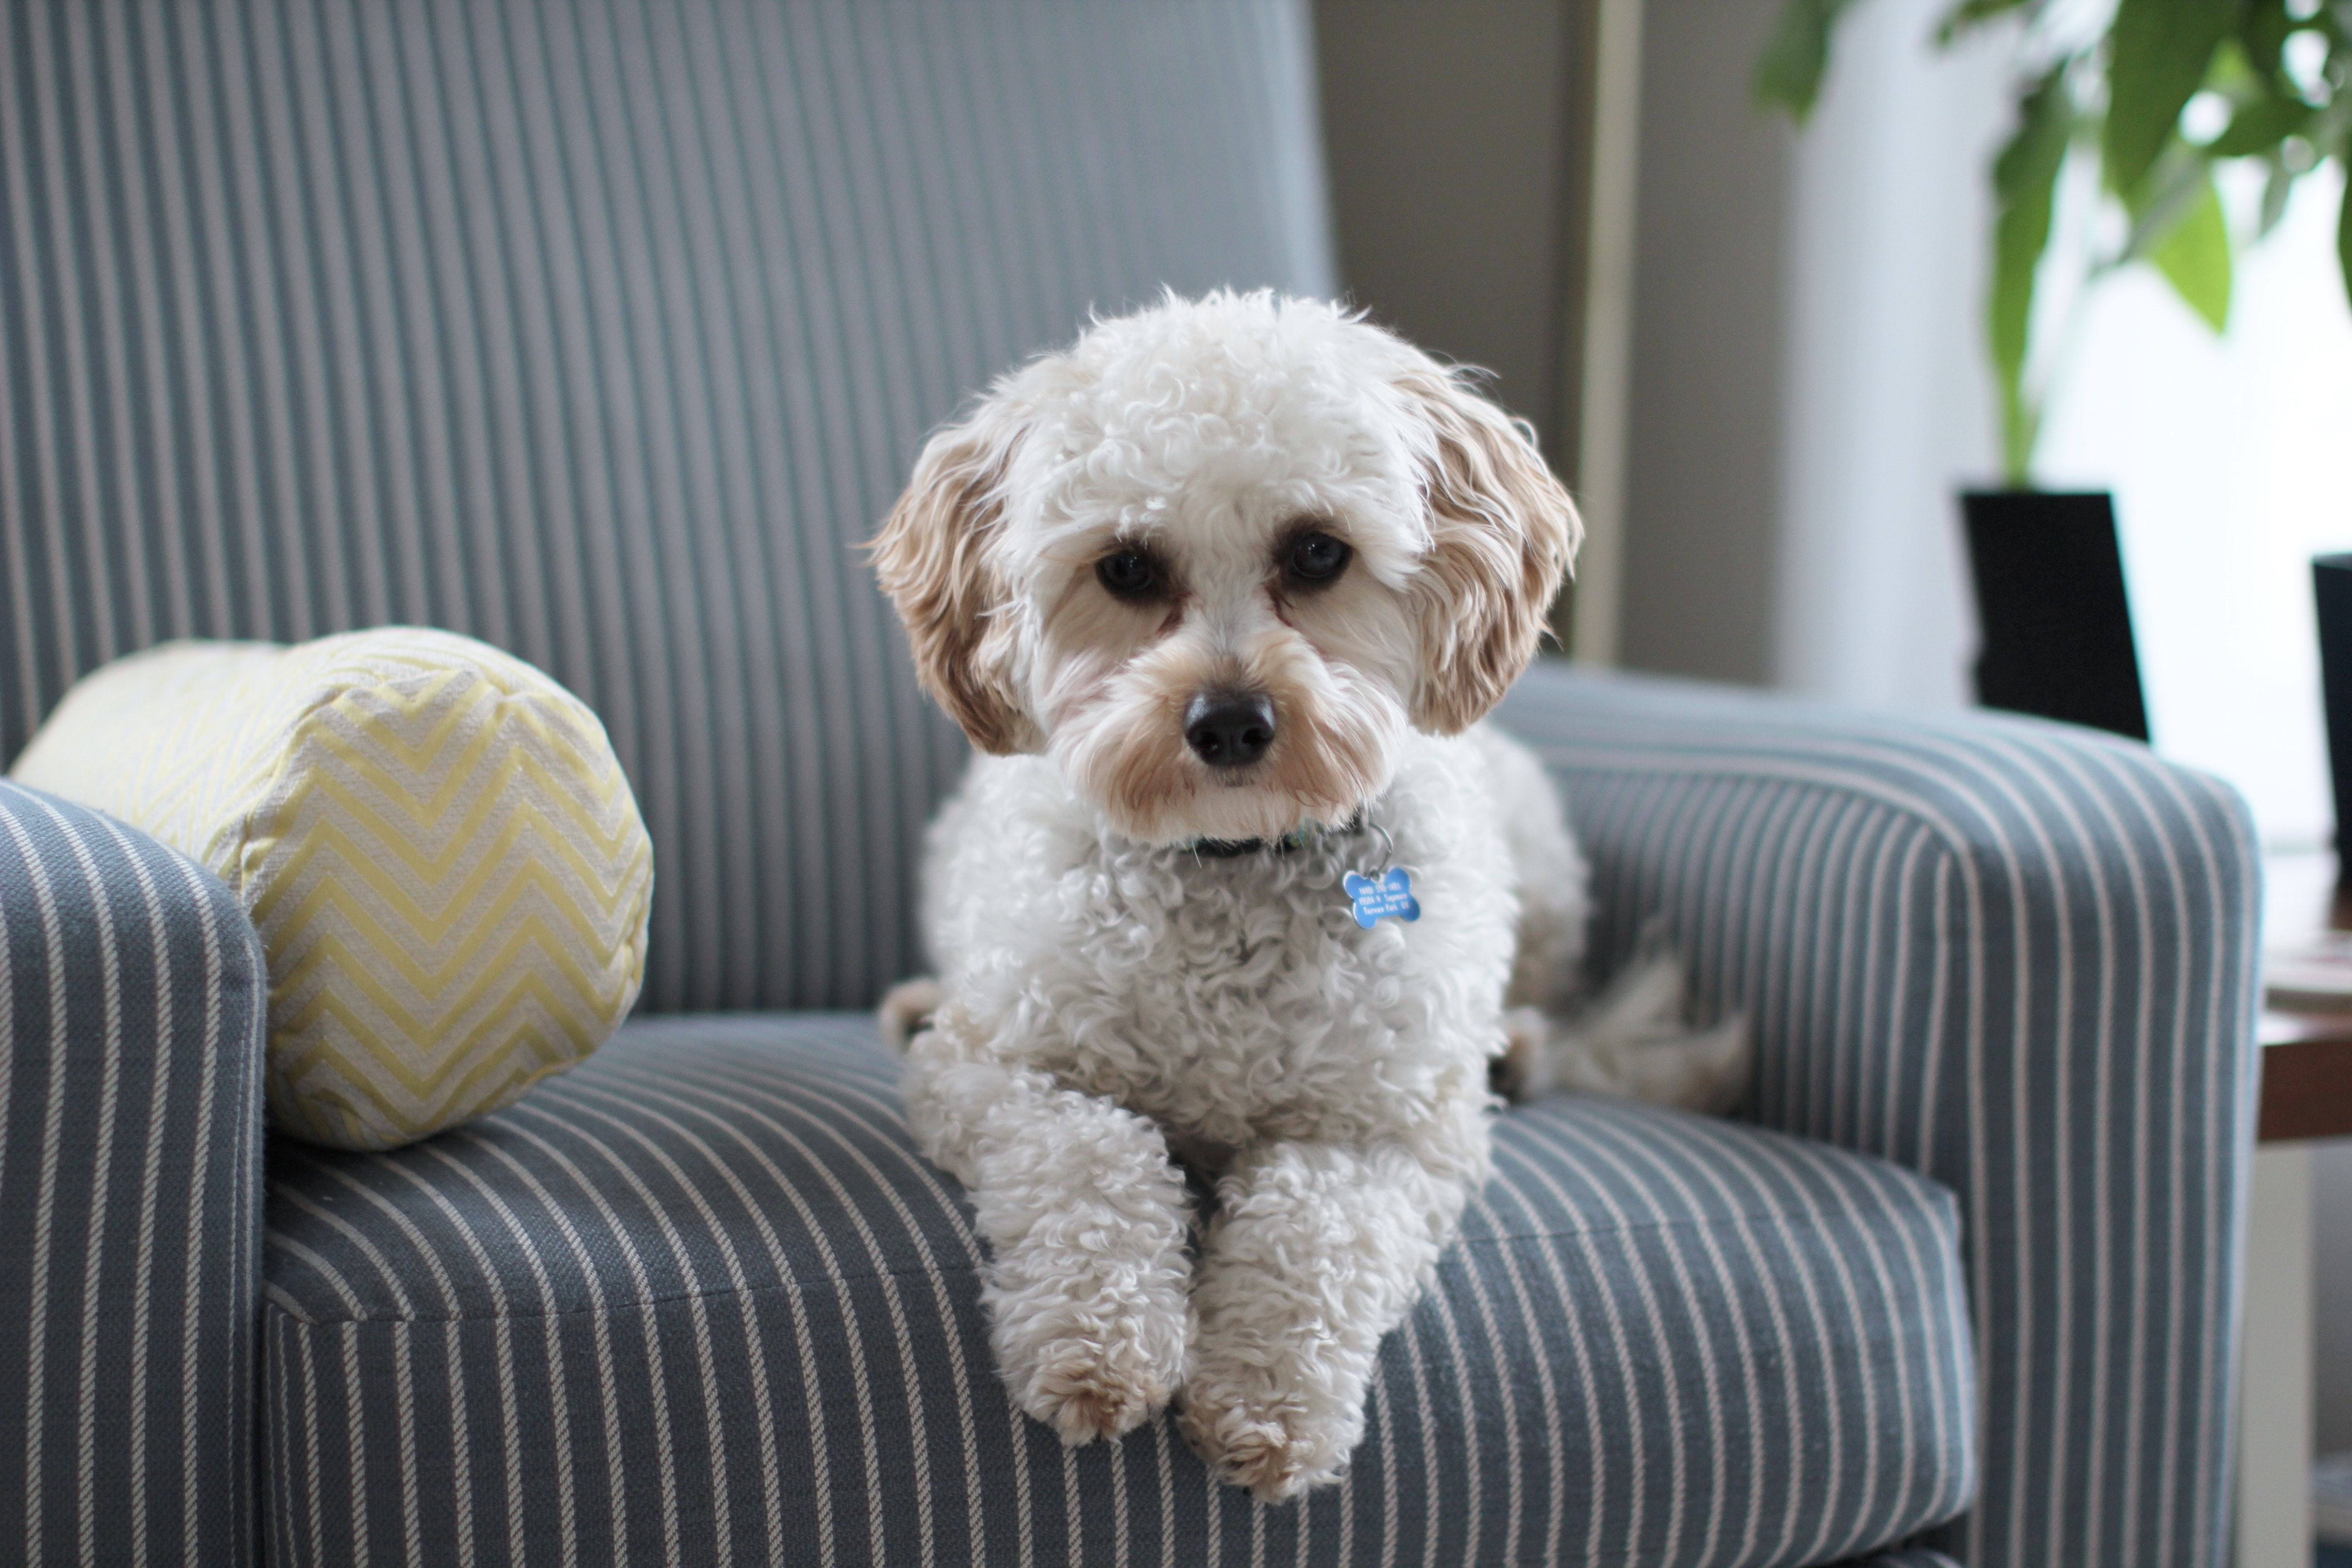
dog, mammal, vertebrate, Maltepoo, canidae, dog breed, puppy, toy poodle, carnivore, companion dog, maltese, cockapoo, poodle crossbreed, cavachon, miniature poodle, poodle, cavapoo, bichon frise, schnoodle, snout, Shih poo, havanese, spanish water dog, labradoodle, bolonka, toy dog, non sporting group, puppy love, sporting group, bichon, bolognese, morkie, rare breed dog, goldendoodle, lagotto romagnolo, Pekapoo